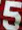
Number: 5